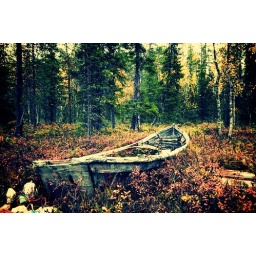
Old boat in a forest